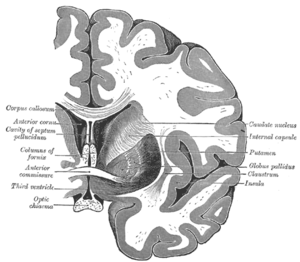
Le noyau caudé d'origine télencéphalique est l'un des trois principaux composants des ganglions de la base, les deux autres étant le putamen et le globus pallidus formant tous deux le noyau lenticulaire. Le striatum est l'ensemble formé par le noyau caudé et le putamen, et représente plutôt une unité fonctionnelle qu'anatomique. Ils sont en effet tous les deux la voie d'entrée dans les ganglions de la base pour les informations venant du cortex.